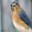
Label: bird